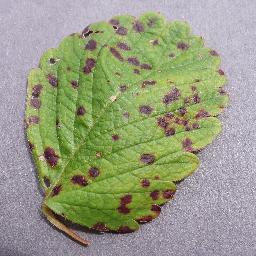
Label: Strawberry___Leaf_scorch